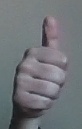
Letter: aleff